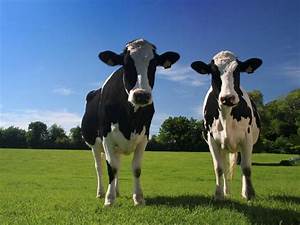
Label: mucca